World Maritime University

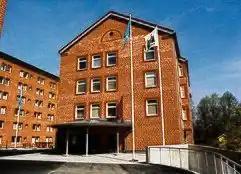
Henrik Smith Residence

The average age of the students is around mid-30s with representation from over 50 countries. WMU actively works to implement the United Nations Sustainable Development Goals, including Goal 5 regarding gender equality. Until the late 1990s, female students made up less than 5% of the Malmö intake. Recruitment strategies and support from fellowship donors have resulted in the proportion of female students rising to around a third of the annual intake.